Meiji era

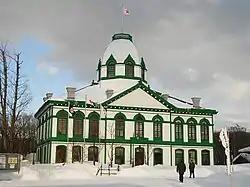
Hokkaidō Development Commission Sapporo Main Office (Historical Village of Hokkaido)

The Industrial Revolution in Japan occurred during the Meiji era. The industrial revolution began around 1870 as Meiji era leaders decided to catch up with the West. The government built railroads, improved roads, and inaugurated a land reform program to prepare the country for further development. It inaugurated a new Western-based education system for all young people, sent thousands of students to the United States and Europe, and hired more than 3,000 Westerners to teach modern science, mathematics, technology, and foreign languages in Japan (O-yatoi gaikokujin).